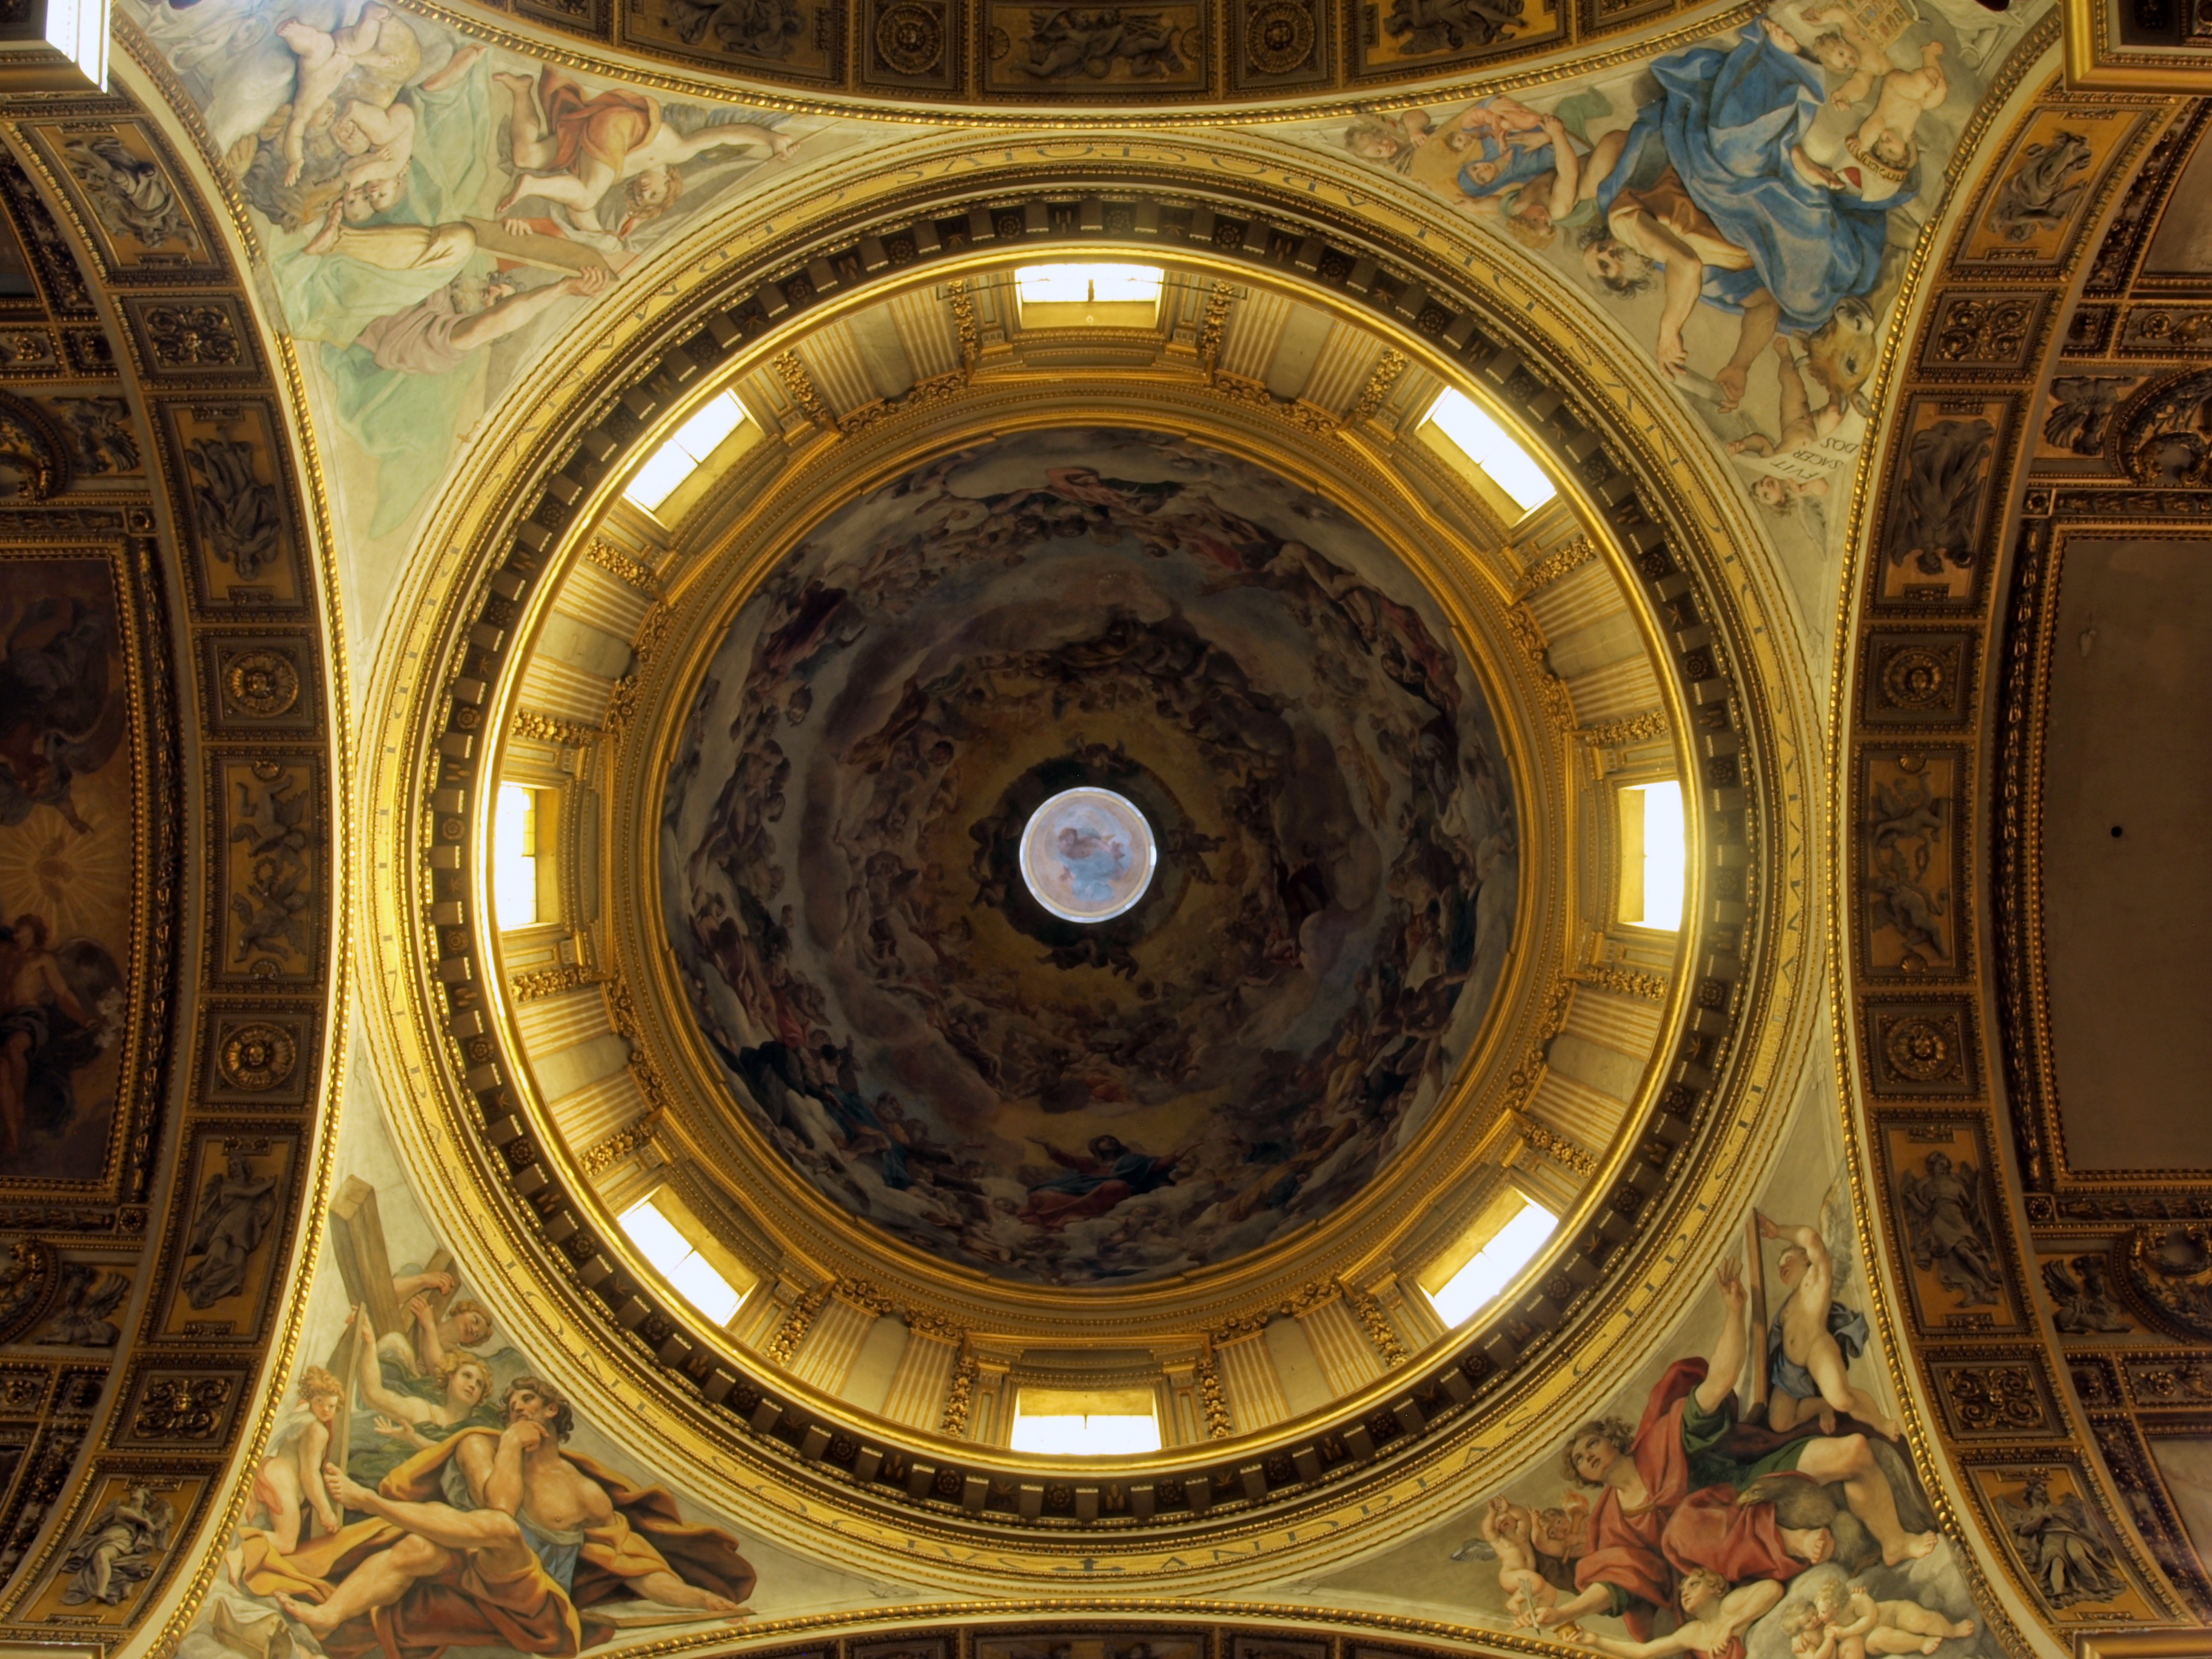
architecture, structure, building, ceiling, opera house, italy, cathedral, decor, artwork, painting, baptistery, religious, rome, symmetry, christianity, basilica, dome, ancient rome, ancient history, sant andrea della valle